Marvel Cinematic Universe: Phase Three

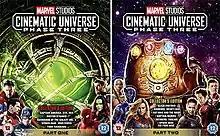
Covers for the "Marvel Studios Cinematic Universe: Phase Three" Parts One and Two

Phase Three of the Marvel Cinematic Universe (MCU) is a group of American superhero films produced by Marvel Studios based on characters that appear in publications by Marvel Comics. The MCU is the shared universe in which all of the films are set. The phase began in May 2016 with the release of "" and concluded in July 2019 with the release of "". Kevin Feige produced every film in the phase, with Amy Pascal also producing "" (2017) and "Far From Home", and Stephen Broussard also producing "Ant-Man and the Wasp" (2018). The creative team for "Civil War" and the crossover films "" (2018) and "" (2019)—directors Anthony and Joe Russo and writers Christopher Markus and Stephen McFeely—collaborated with the directors and writers of each film in Phase Three.